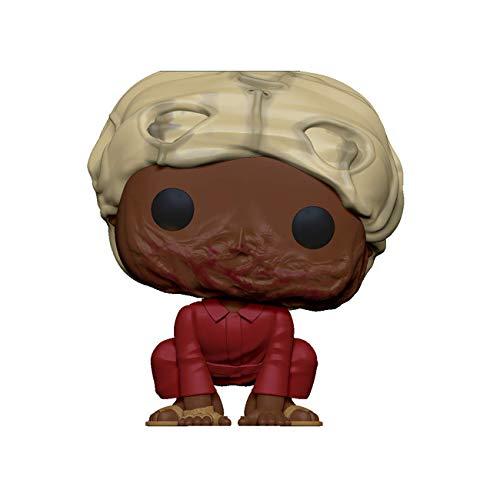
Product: Funko Pop! Movies: Us - Pluto with Mask (Styles May Vary)
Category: Toys & Games | Collectible Toys | Statues, Bobbleheads & Busts
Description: From us, Pluto with mask styles may vary, as a stylized POP vinyl from Funko.
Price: $8.54
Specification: ProductDimensions:2.5x2.5x3.8inches|ItemWeight:0.16ounces|ShippingWeight:3.52ounces|ASIN:B07RN8DJRB|Itemmodelnumber:44315|Manufacturerrecommendedage:6yearsandup